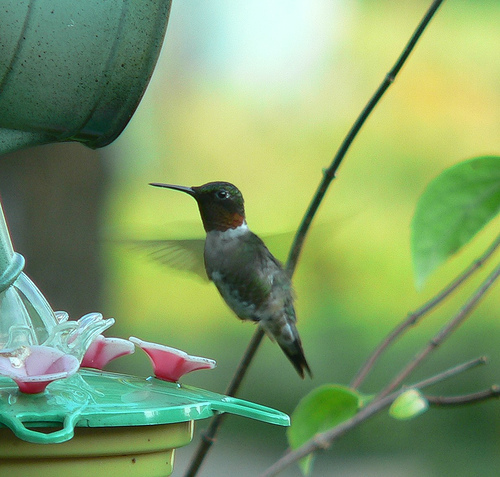
the bird has a skinny bill that is black as well as a black eyering.
this tiny bird has a gray belly and breast, green crown, and a long needle like bill.
a tiny bird with a dark green and rust coloured head and thin beak.
bird with long, thin and sharp beak, with black crown, brown throat, gray breast and belly
this bird has a brown crown, a long tan bill, and a set of green wingsa tiny little bird with a body no bigger around than its head, a beak that is longer than its head, and wings that move too fast to be seen solidly.
this bird has wings that are black and has a long bill
this bird is white, green and brown in color, with a very skinny and long beak.
this bird has wings that are black and has a long bill
this small bird has a large long slender bill, with a green crown, and a white eye ring.
Species: Ruby Throated Hummingbird